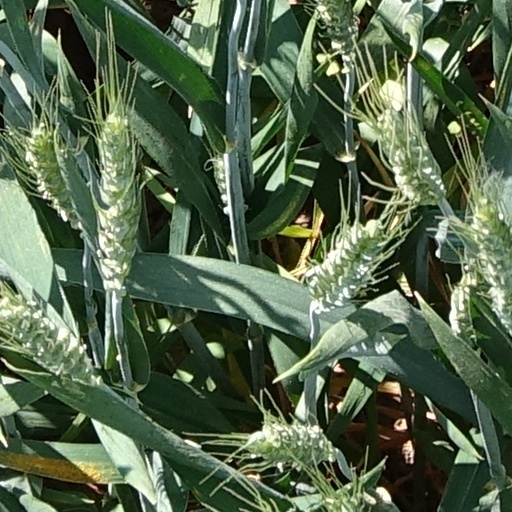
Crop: wheat